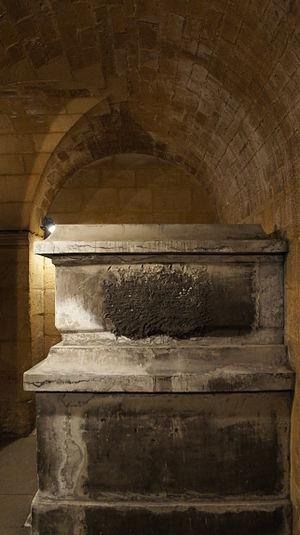
Le tombeau de Fabert, martelé avec voûte en plein ceintre.
Le couvent des Capucins irlandais était un couvent situé à Sedan, en France. Le seul vestige de cet édifice est une crypte abritant le tombeau d'Abraham de Fabert d'Esternay, premier gouverneur de Sedan lorsque la principauté de Sedan a disparu et que ce territoire a été rattaché au royaume de France. Le couvent devenu hôpital militaire a été rasé en 1970 et a fait place à un ensemble d'immeubles appelé Résidence d'Ardennes.